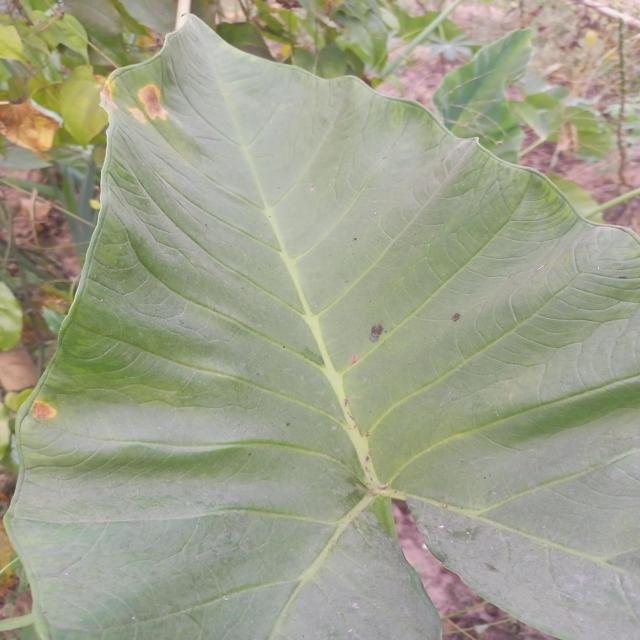
Label: Mid_Blight